Poway–Midland Railroad

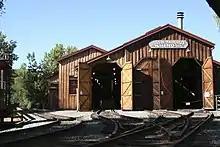
Train shed, September 21, 2007

The Poway–Midland Railroad is a heritage railroad in Old Poway Park in Poway, California.